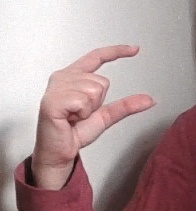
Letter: dal